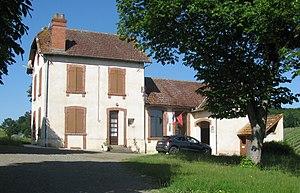
mairie de Cannet
Cannet est une ancienne commune française située dans le département du Gers, en région Occitanie. Le 1ᵉʳ janvier 2019, elle devient une commune déléguée de Riscle.